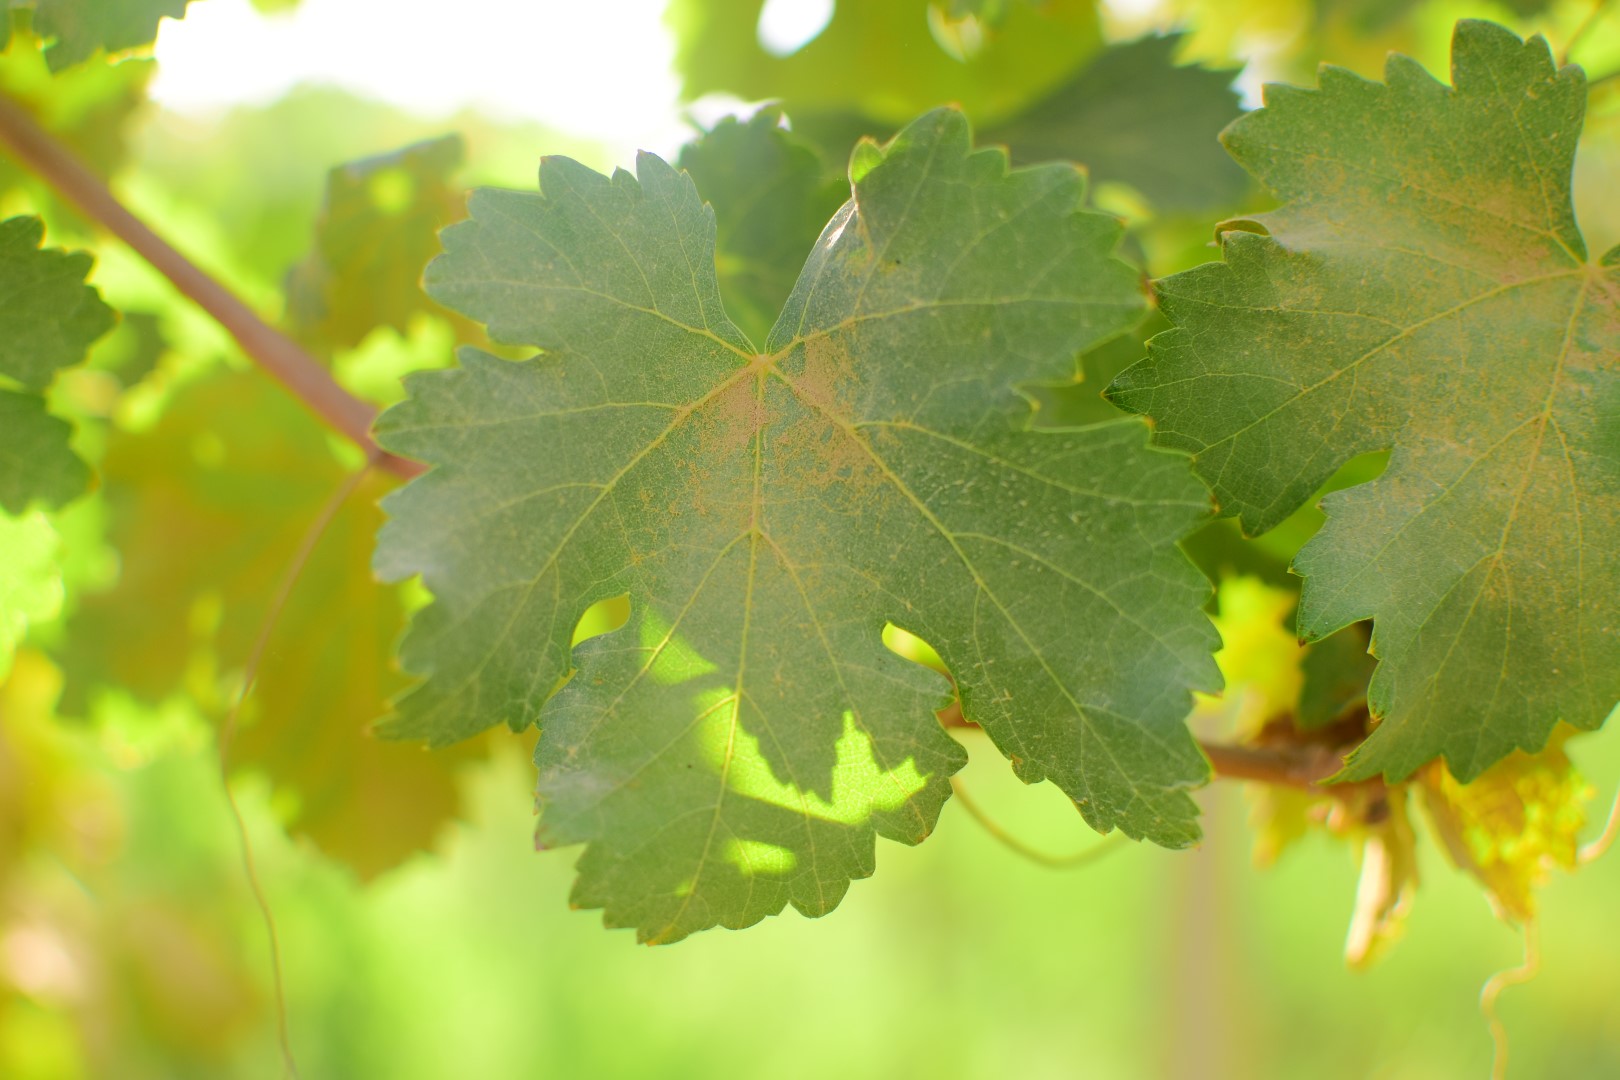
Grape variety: Deas Al-Annz